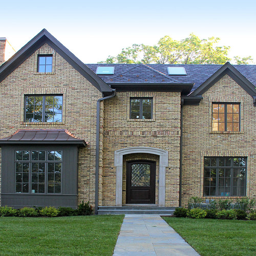
example of a classic brick exterior home design